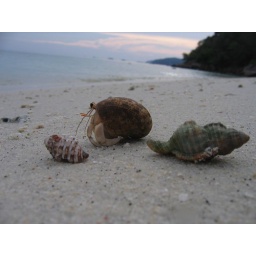
White sand beach full of little hermit crabs in Ko Rawi